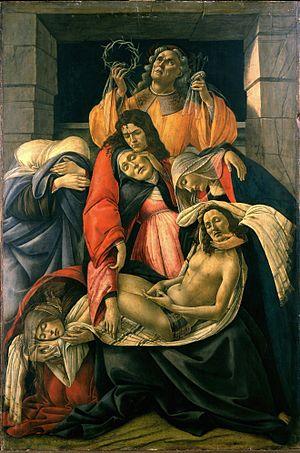
Le musée Poldi Pezzoli est une casa museo située au 12 via Manzoni, au centre de la ville de Milan, près du Teatro alla Scala, inauguré officiellement le 25 avril 1881. Il fait partie du circuit Case Museo di Milano au centre de la ville de Milan.